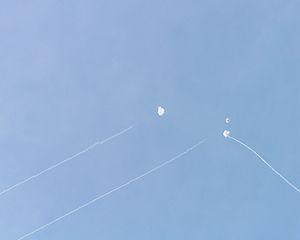
La guerre de Gaza de 2012, est une offensive militaire qui a été menée par l'armée israélienne dans la bande de Gaza du 14 novembre 2012 au 21 novembre 2012 après l’assassinat de Ahmed Jaabari, chef militaire des Brigades Izz al-Din al-Qassam.
Le Dôme de fer est un système de défense aérienne mobile israélien, développé par la société Rafael Advanced Defense Systems, conçu pour intercepter des roquettes et obus de courte portée. Le système a été créé pour faire face aux attaques de roquettes lancées depuis la bande de Gaza et le Liban en direction des villes israéliennes, et a été déployé en 2010.